Urban Soul Orchestra

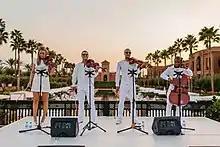
Urban Soul Orchestra performing in Marrakech.

"The Independent" describes Urban Soul Orchestra as a "contemporary string ensemble with a repertoire of funky arrangements".